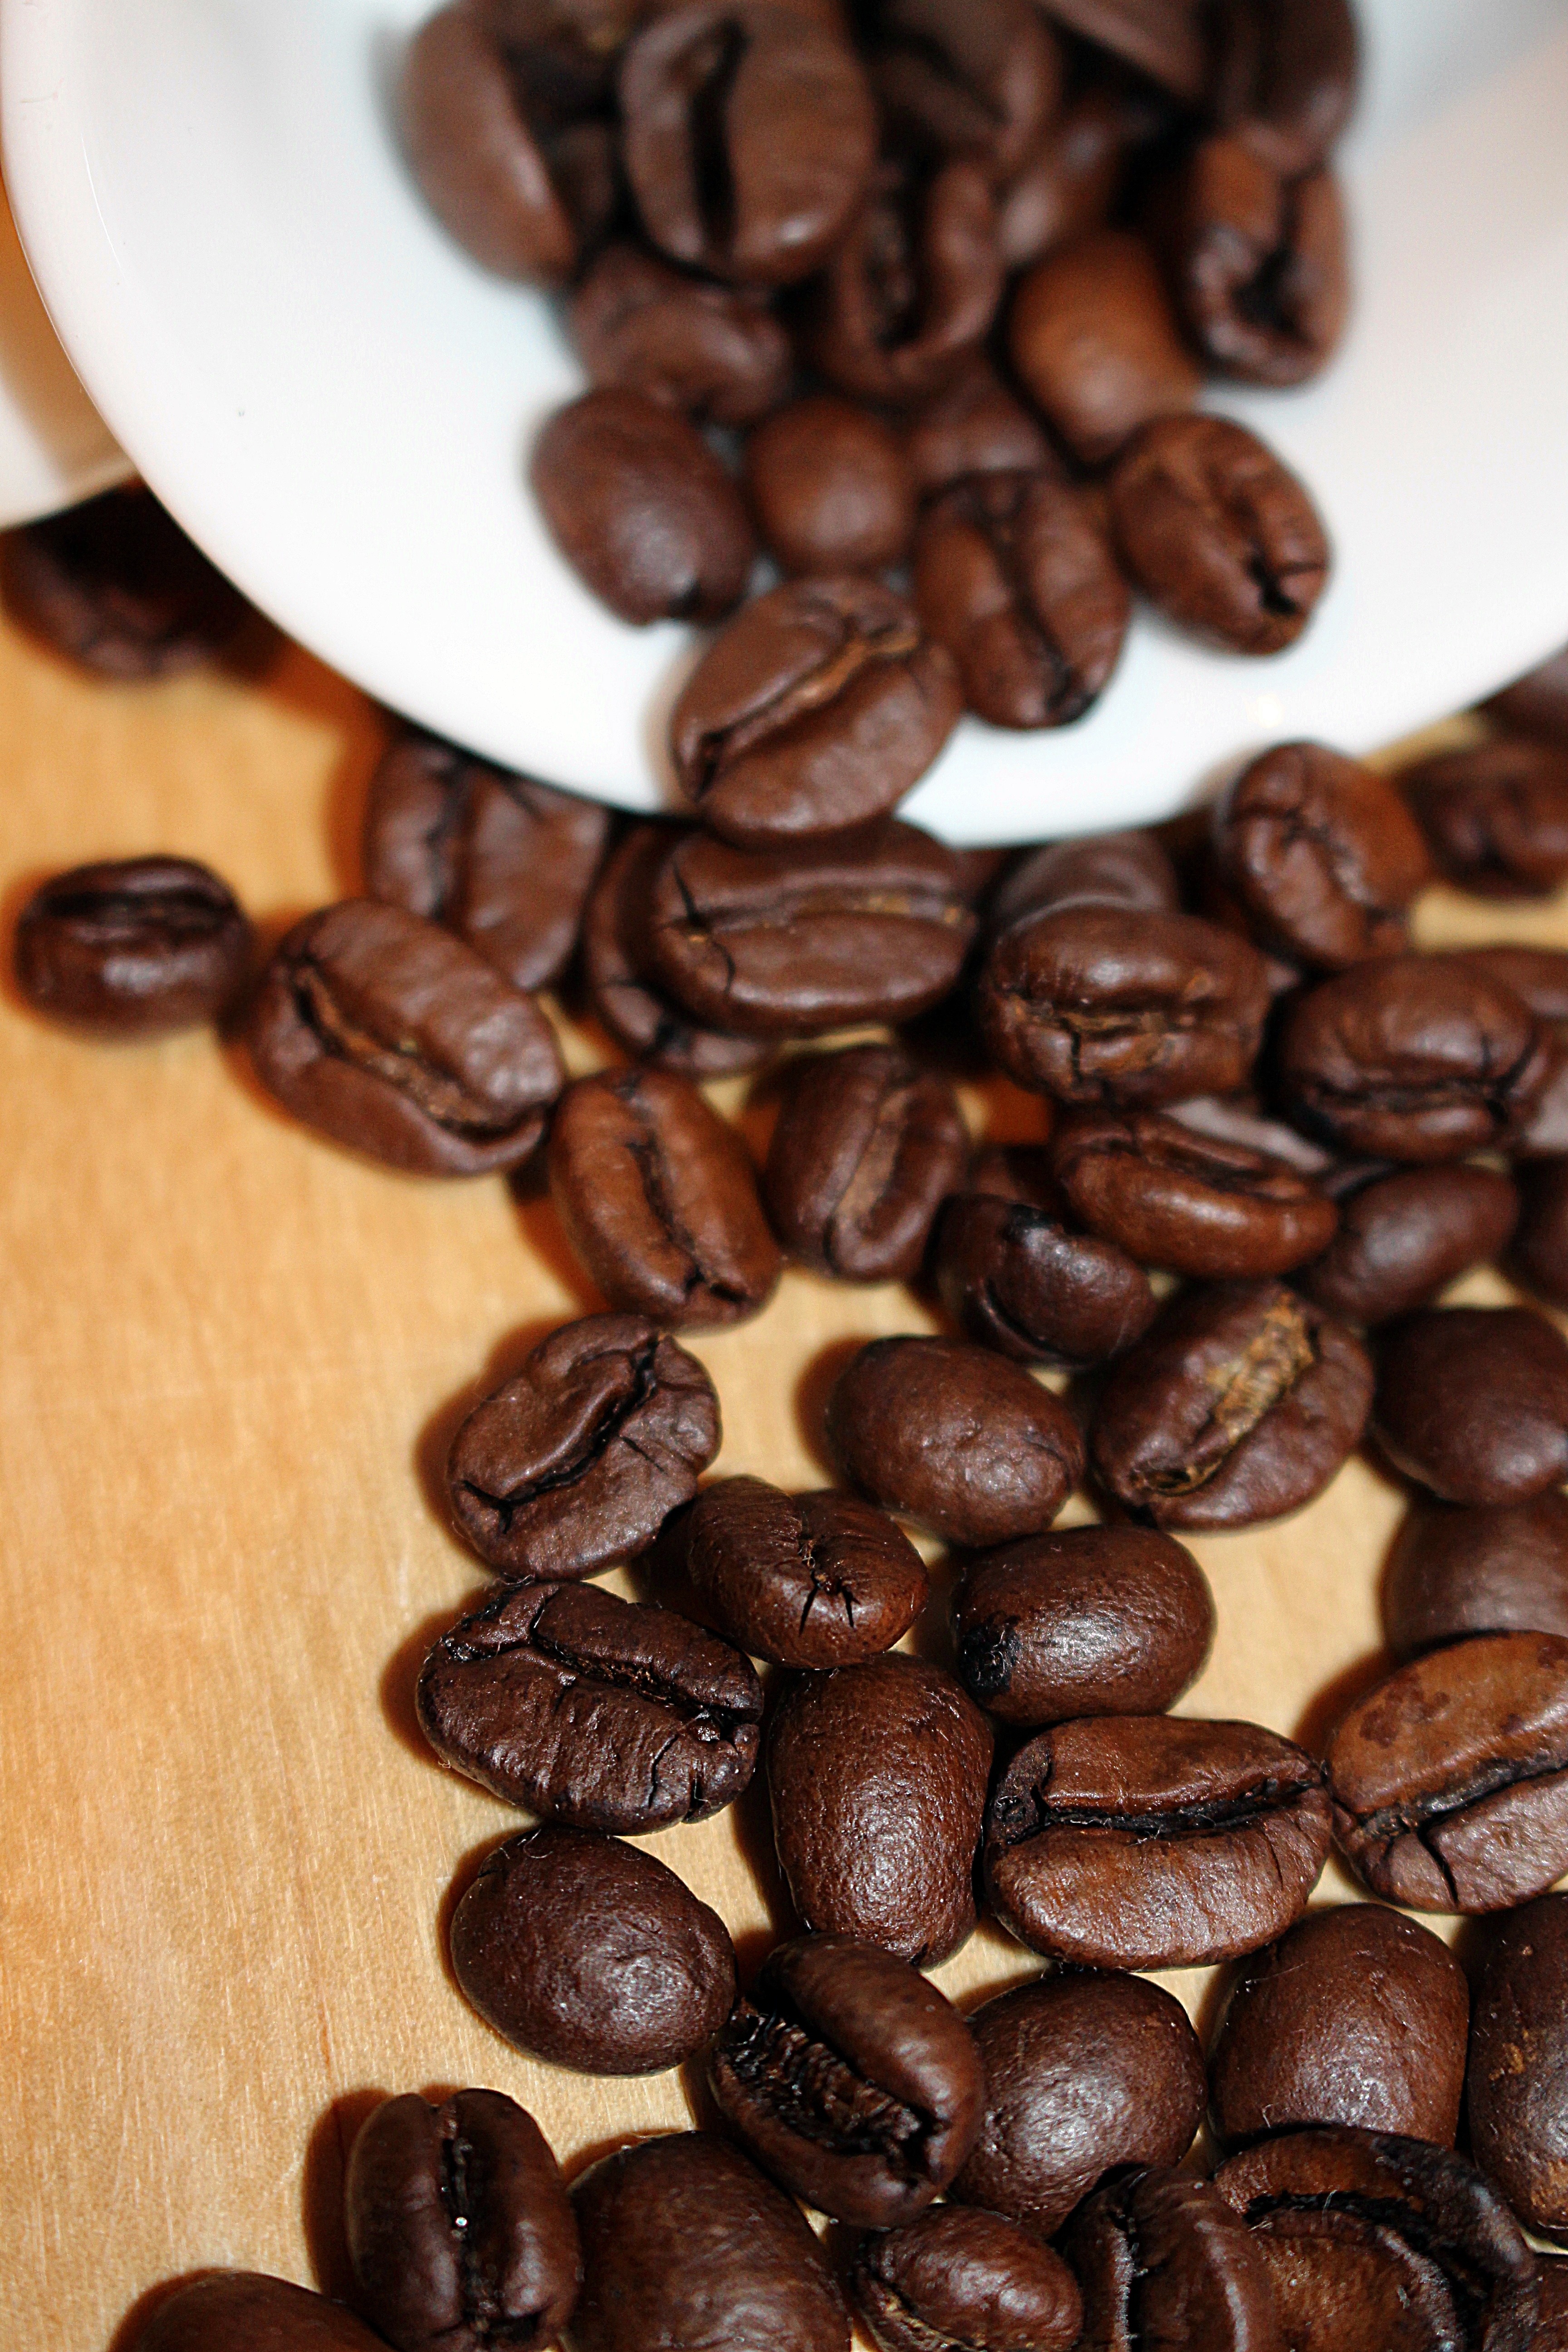
cafe, coffee, aroma, food, produce, drink, chocolate, coffee cup, specialty, caffeine, flavor, coffee beans